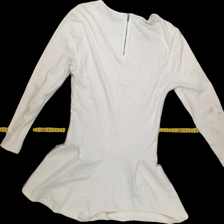
View: back
Type: Top
Category: Ladies
Brand: Amisu (New yorker)
Colors: White
Material: 100% Cott
Pattern: Plain
Cut: C-collar
Size: S
Season: All
Trend: No trend
Stains: Yes
Price range: <50
Recommended usage: Recycle